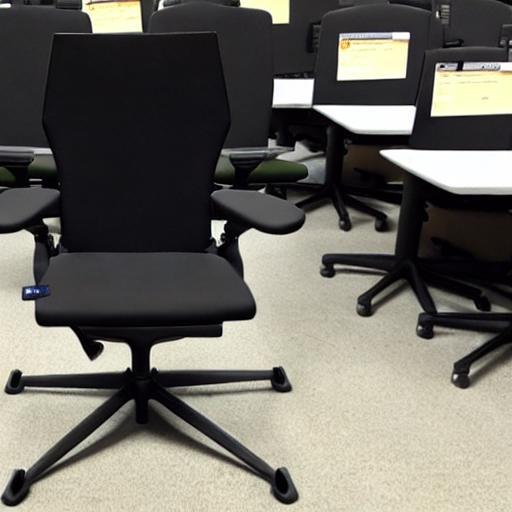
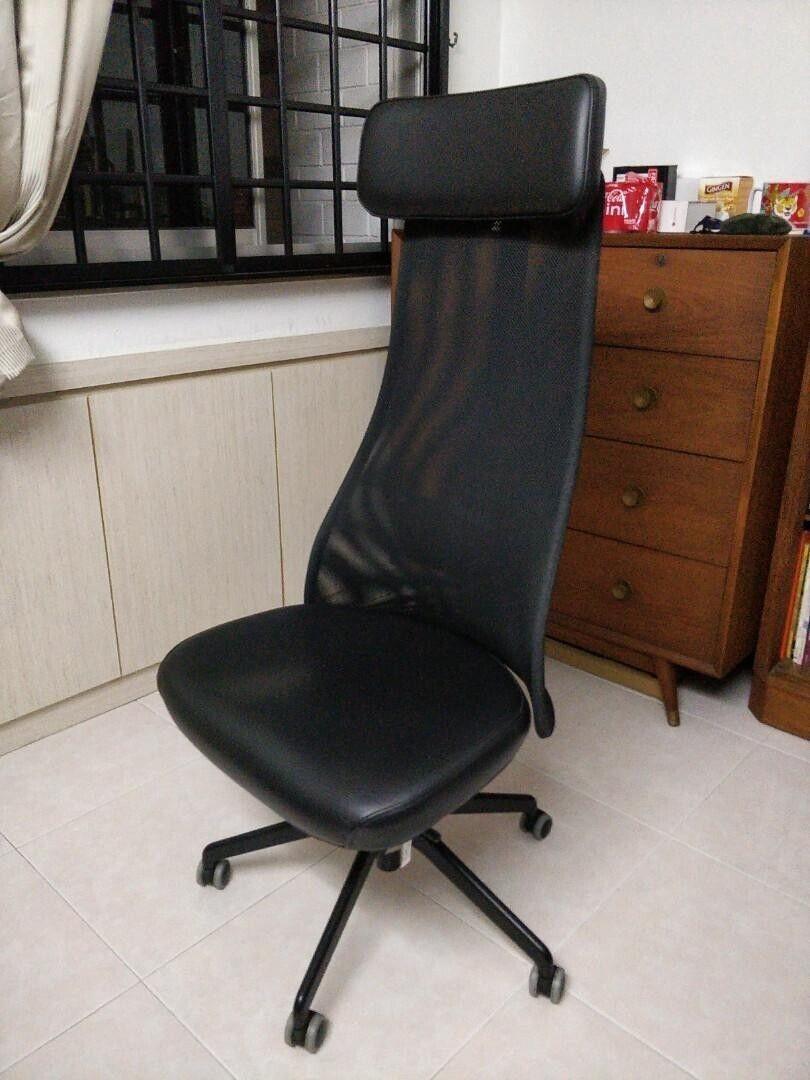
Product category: items_chair
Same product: no